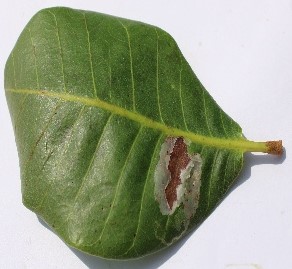
Crop: Cashew
Condition: leaf miner